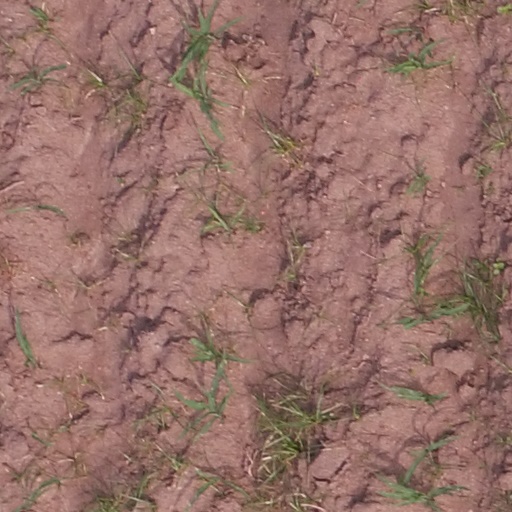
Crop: maize; corn